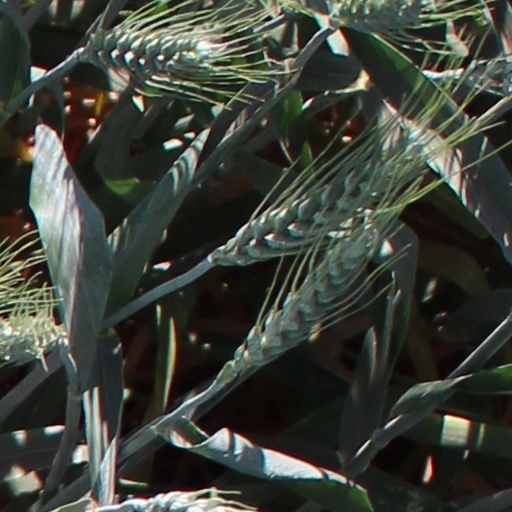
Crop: wheat